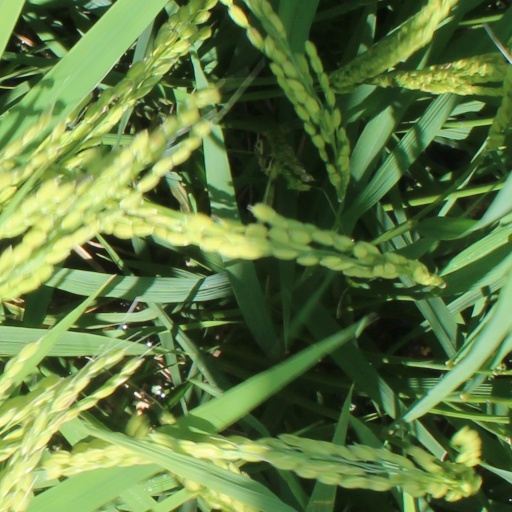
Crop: rice